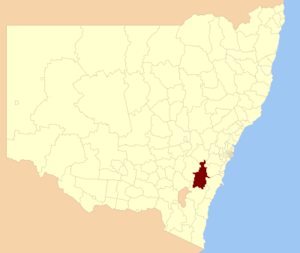
Le Conseil de Goulburn Mulwaree est une zone d'administration locale au sud de la Nouvelle-Galles du Sud en Australie. Il est situé sur la Hume Highway et la Southern Highlands railway. Le conseil a été créé en 2004 par fusion de la ville de Goulburn avec une partie du comté de Mulwaree. Créé sous le nom de conseil du grand Argyle, il changera pour son nom actuel à la demande des habitants.